Guanyin of Mount Xiqiao

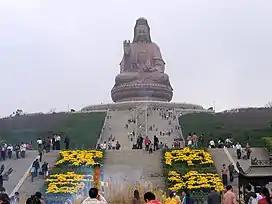

The Guanyin of Mount Xiqiao is a colossal statue of Guanyin, on Mount Xiqiao, in Nanhai District of Foshan, Guangdong, China. This monument stands tall, and sits on a 15 m pedestal making a total height of .